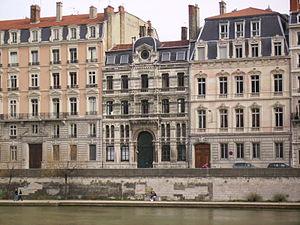
La ville de Lyon possède un riche patrimoine religieux : églises, monastères, couvents, congrégations religieuses et autres statues d'angle de rues. Cette liste classe les édifices religieux par arrondissement et les bâtiments par type.
L'histoire de Lyon inventorie, étudie et interprète l'ensemble des événements du passé liés à cette ville.
Cet article recense les monuments historiques de Lyon, en France.
La grande synagogue de Lyon est un édifice cultuel juif situé à Lyon dans la métropole de Lyon, en région Auvergne-Rhône-Alpes.